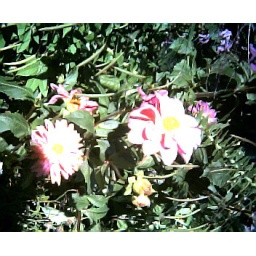
Suk Hi's flowers in their house in Lincoln, RI.